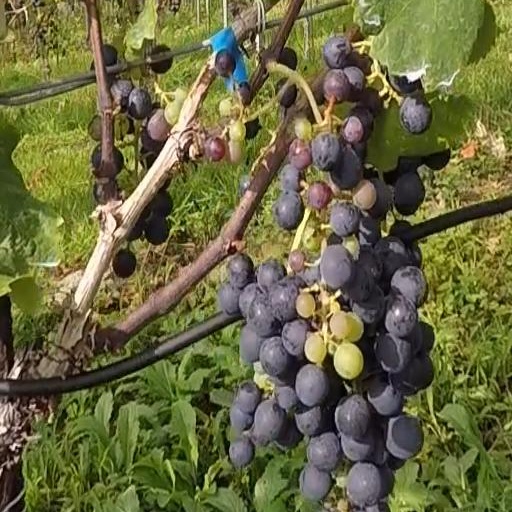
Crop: grape